Brussels

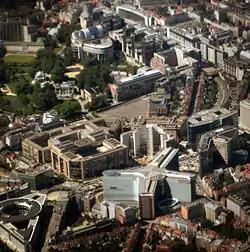
Aerial view of Brussels' European Quarter, hosting most of the European Union (EU)'s institutions

Brussels lies in the north-central part of Belgium, about from the Belgian coast and about from Belgium's southern tip. It is located in the heartland of the Brabantian Plateau, about south of Antwerp (Flanders), and north of Charleroi (Wallonia). Its average elevation is above sea level, varying from a low point in the valley of the almost completely covered Senne, which cuts the Brussels-Capital Region from east to west, up to high points in the Sonian Forest, on its southeastern side. In addition to the Senne, tributary streams such as the Maelbeek and the Woluwe, to the east of the region, account for significant elevation differences. Brussels' central boulevards are above sea level. Contrary to popular belief, the highest point (at ) is not near the / in Forest, but at the / in the Sonian Forest.